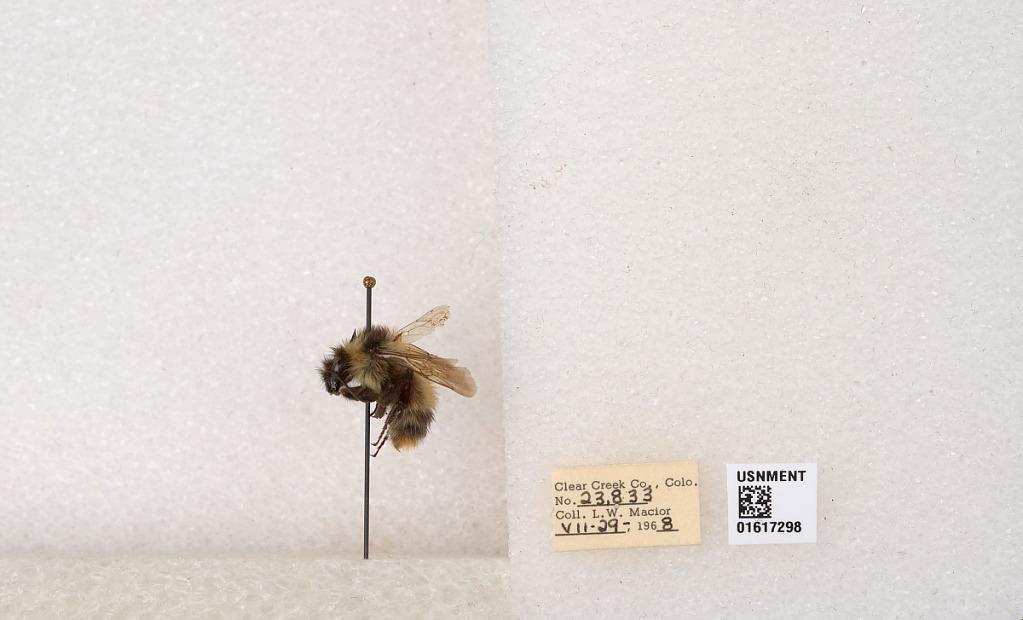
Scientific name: Bombus kirbyellus
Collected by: L. Macior
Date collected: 1968-7-29
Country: United States
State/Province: Colorado
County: Clear Creek
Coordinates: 39.6891, -105.644